Alien Breed 3D

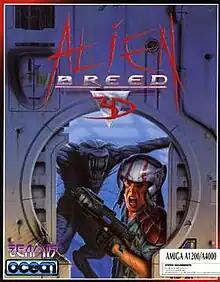
Box art by Kevin Jenkins

Alien Breed 3D is a first-person shooter video game developed by Team17 and published by Ocean Software for the Amiga in 1995. It is the fourth installment in "Alien Breed" franchise, a series of science fiction-themed shooters.